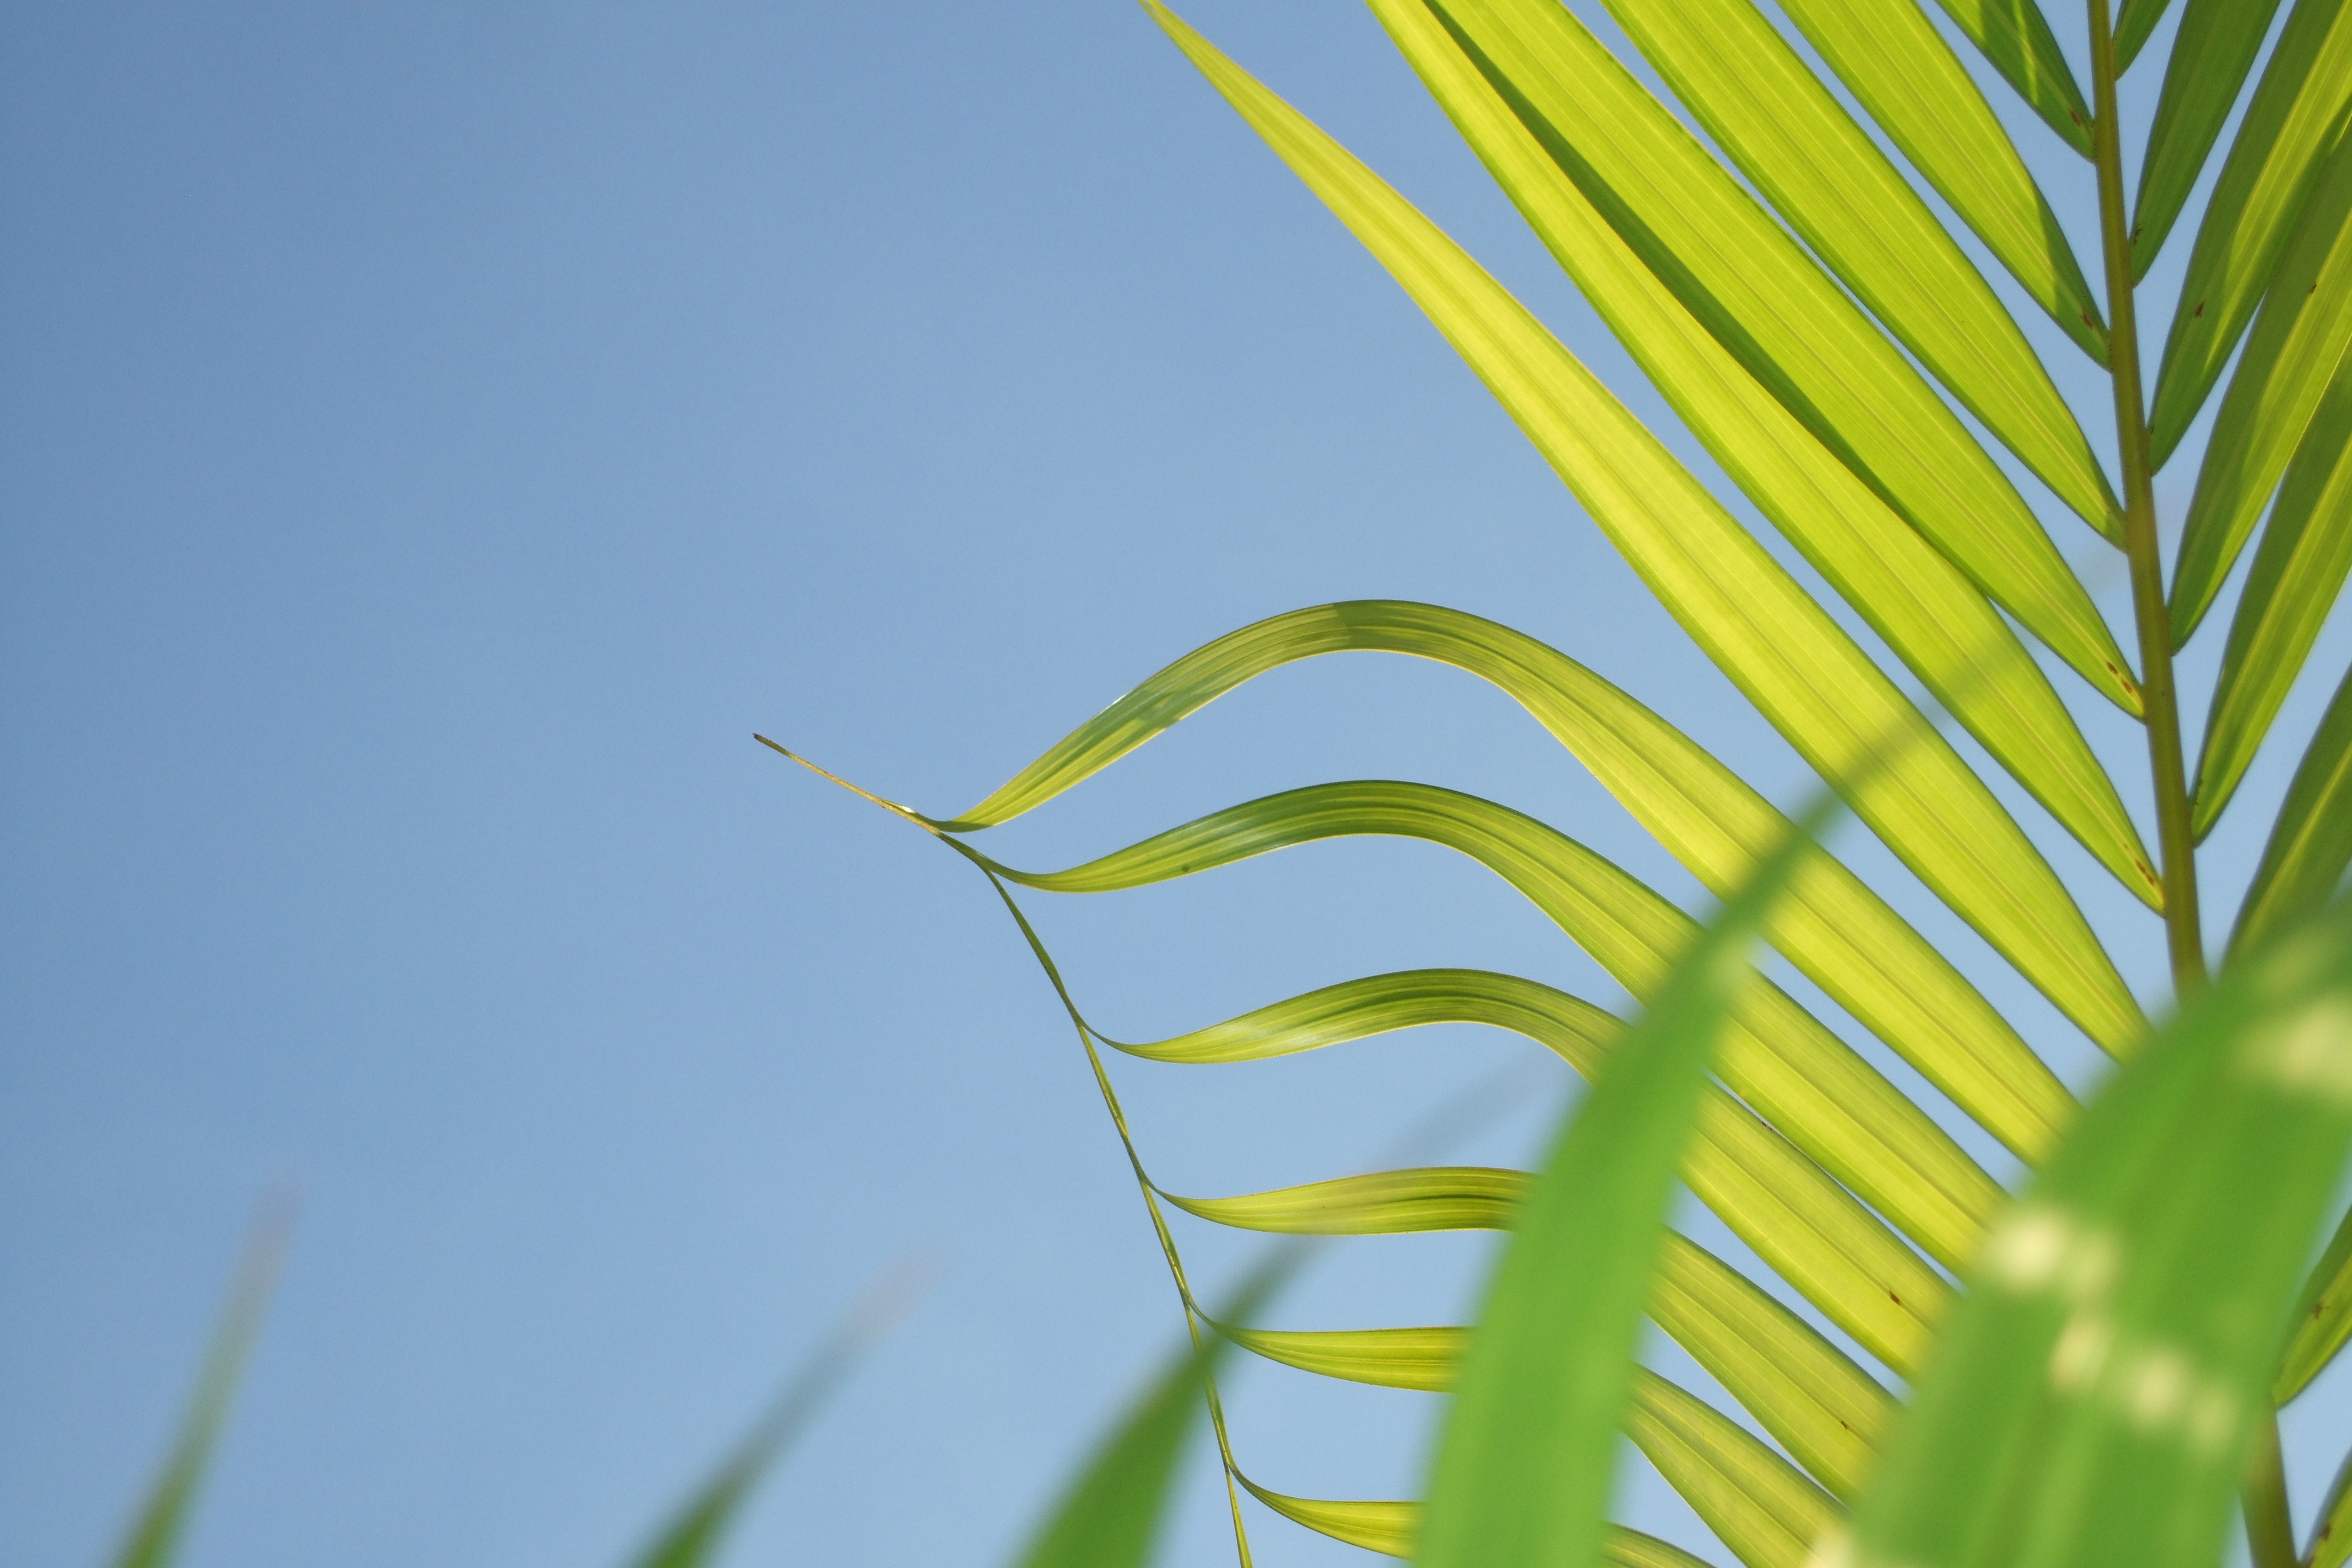
tree, nature, grass, branch, plant, sky, field, sunlight, leaf, flower, wind, line, green, botany, yellow, flora, ecosystem, macro photography, coconut tree, grass family, plant stem, arecales, palm family